Thomas Massie

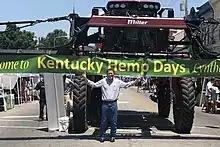
Massie at the Kentucky Hemp Days festival in 2018

In May 2022, Massie was the only member of the House of Representatives to vote against a non-binding resolution denouncing antisemitism and opposition to Israel. Massie tweeted that he voted against the bill because it promoted censorship.